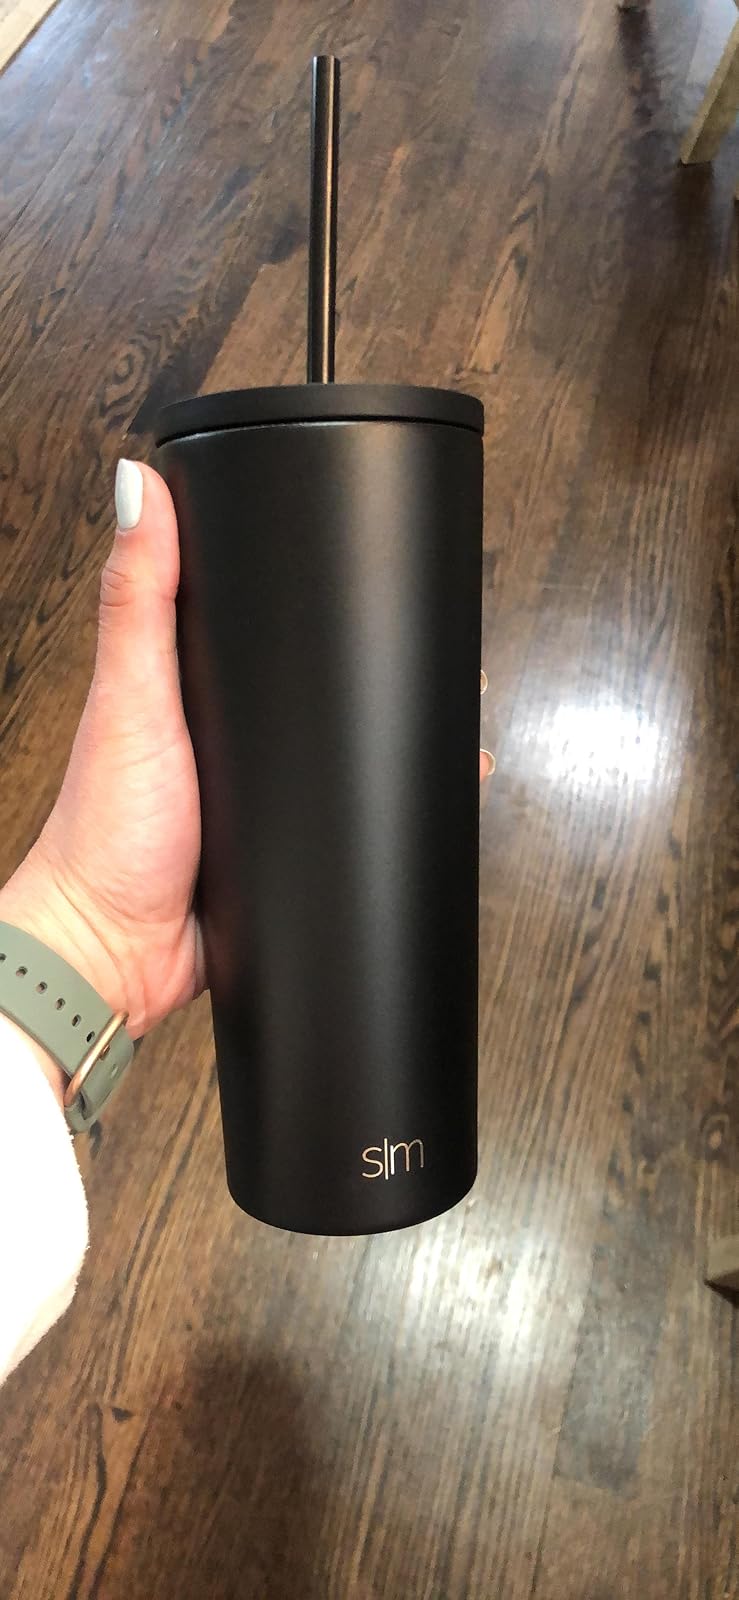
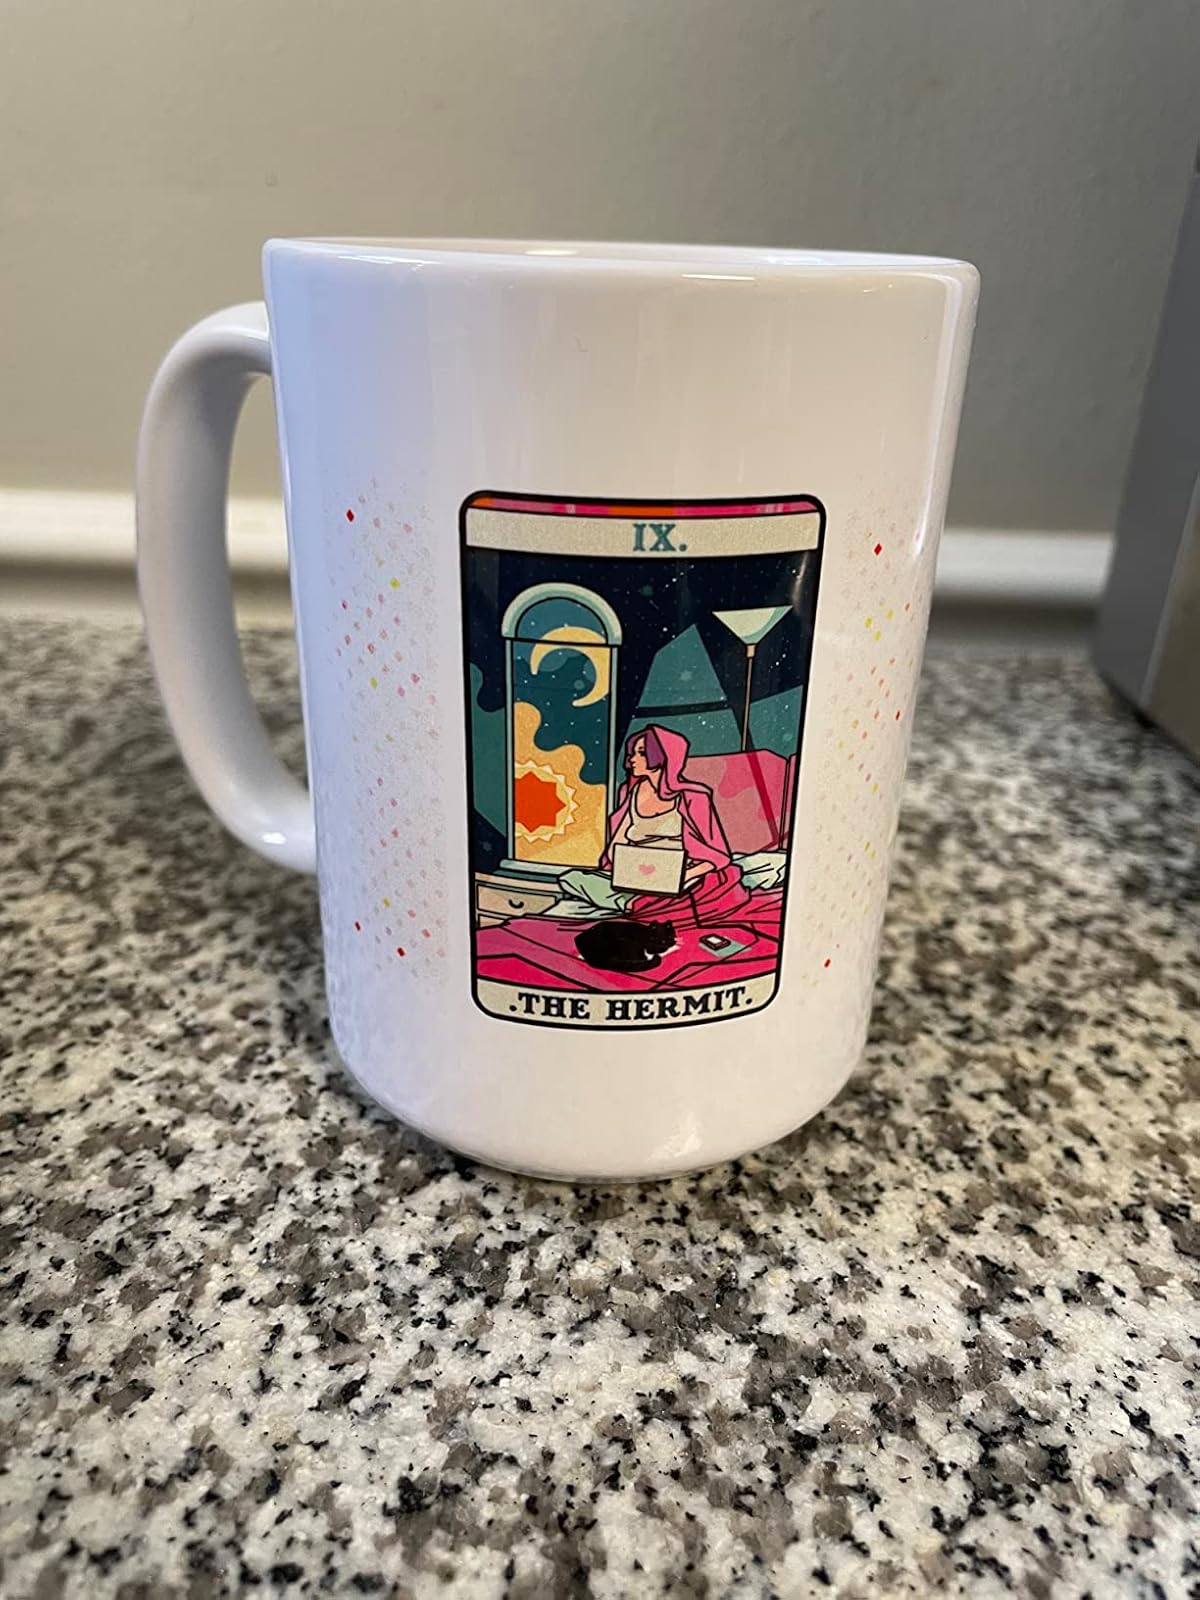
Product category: items_mug
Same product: no